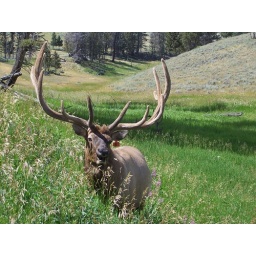
Elk bull in yellow stone